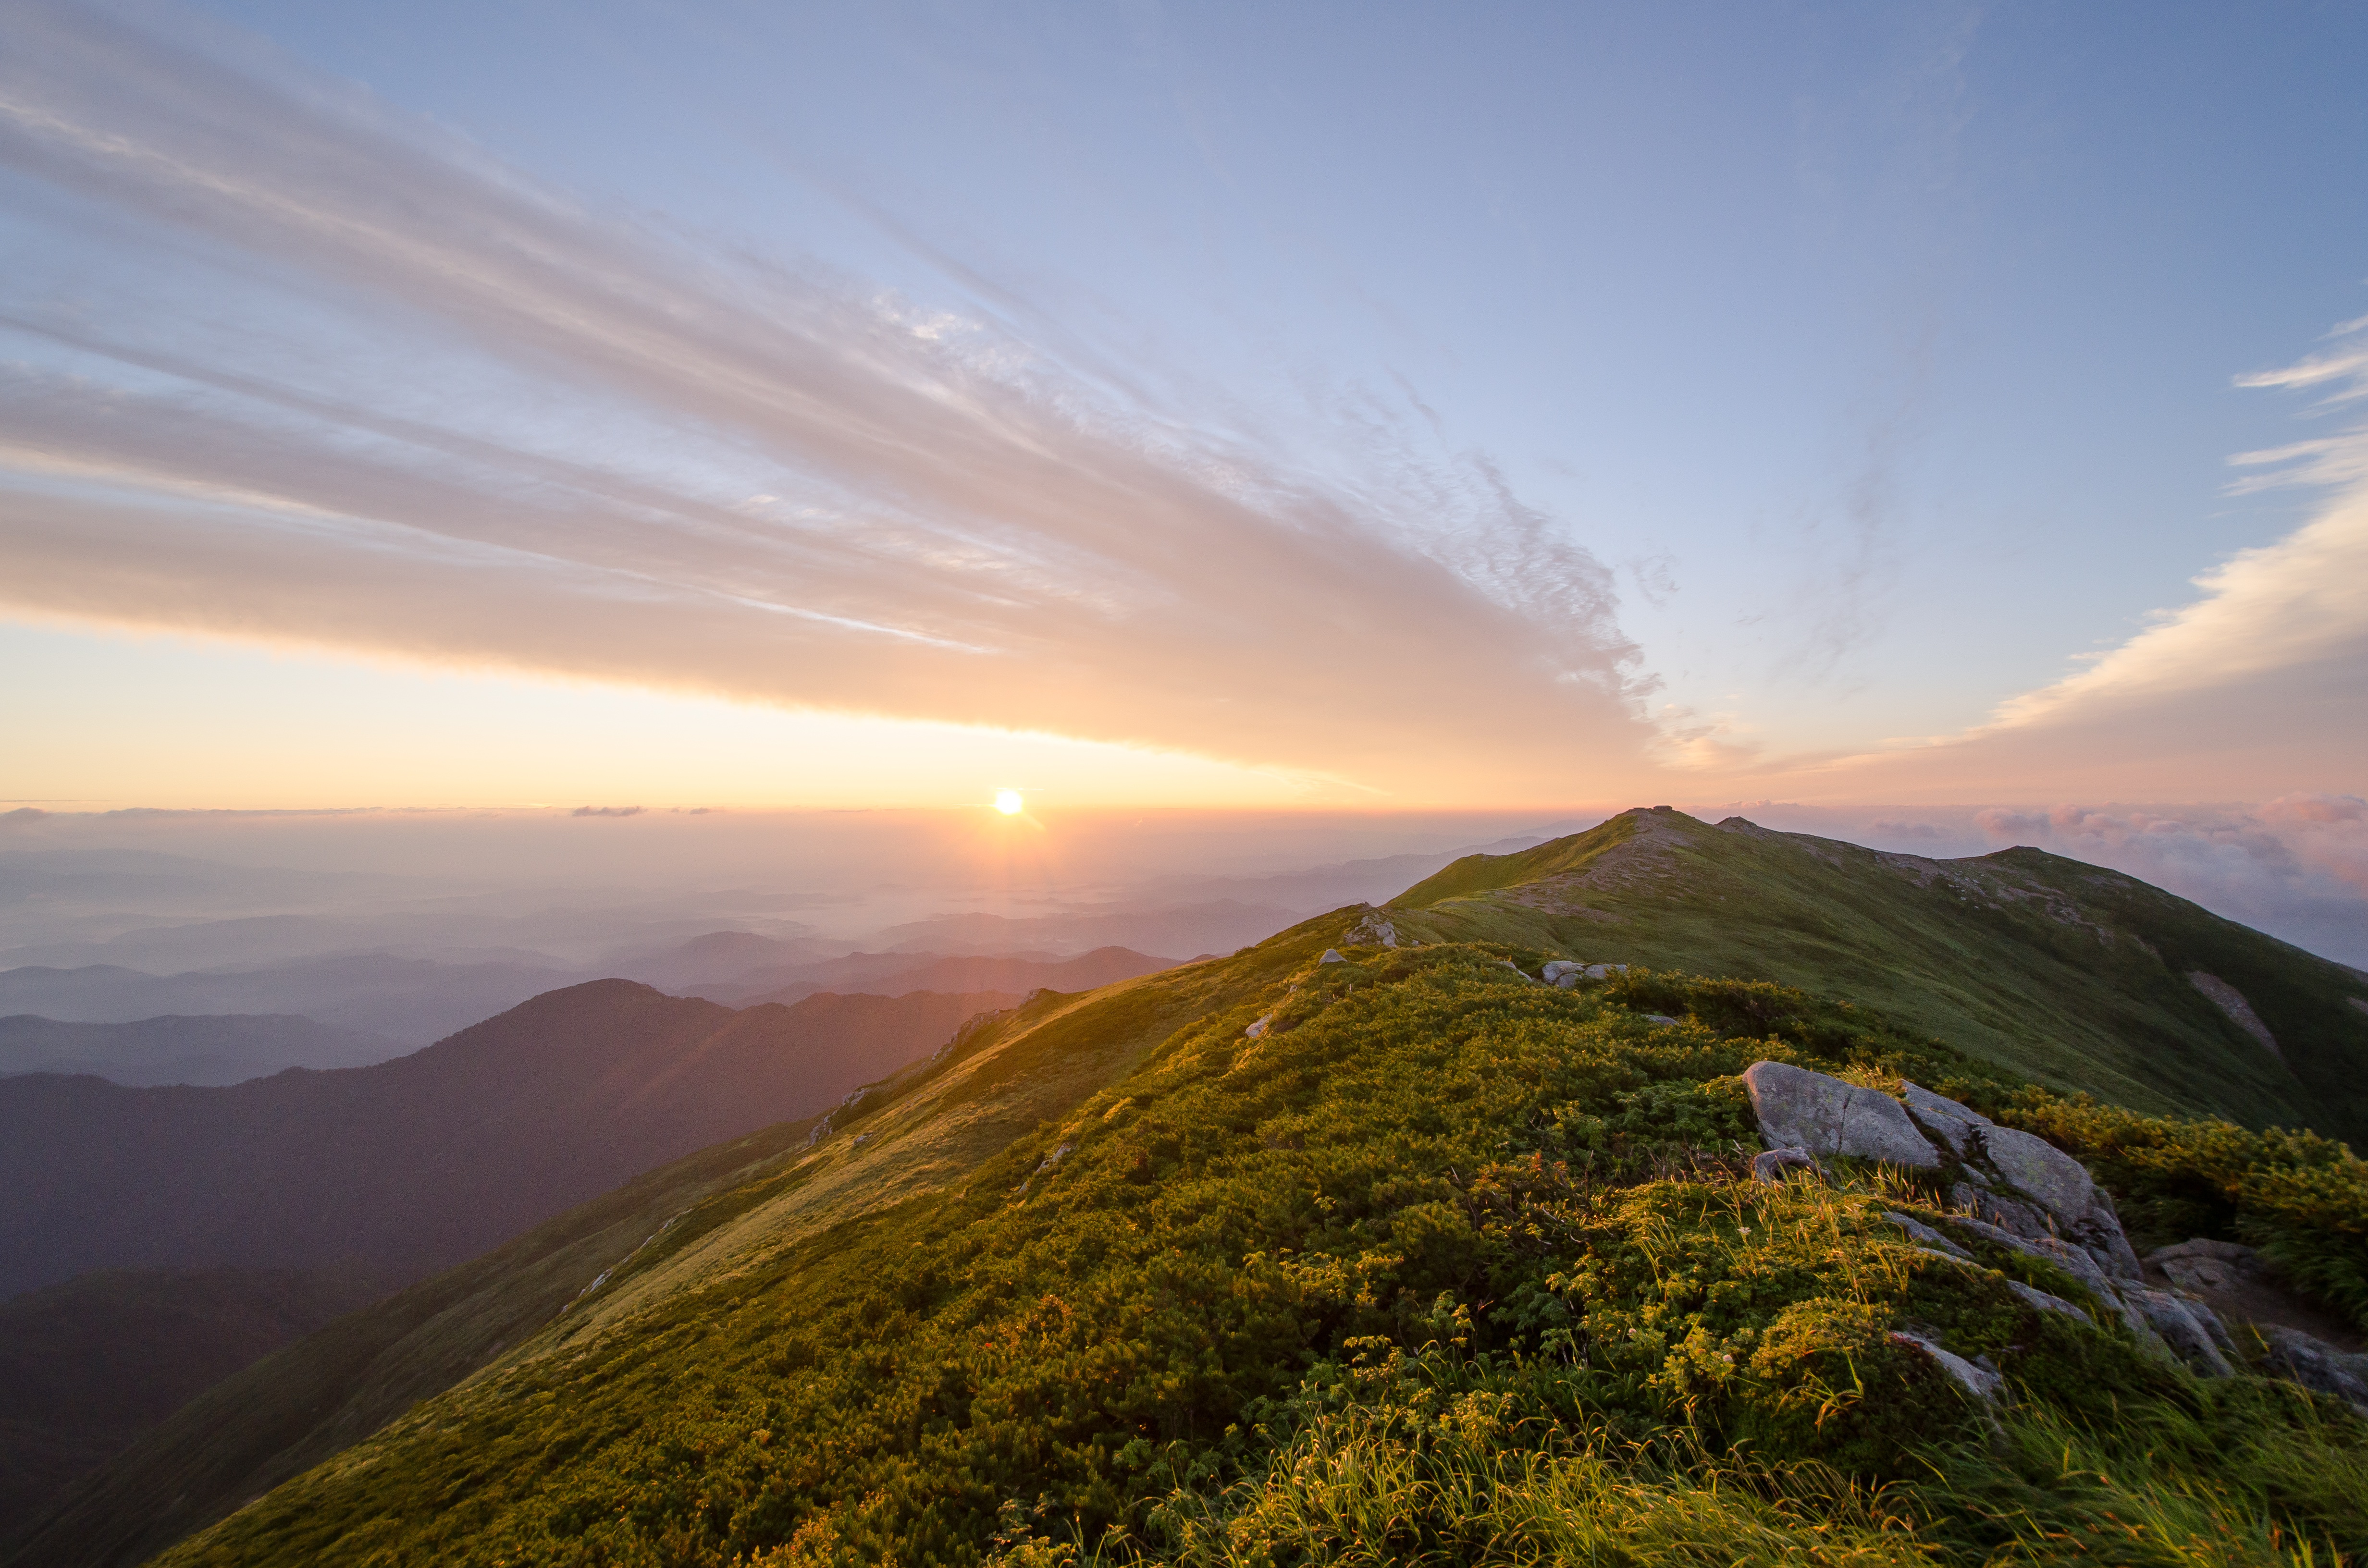
landscape, horizon, mountain, cloud, sun, sunrise, sunset, hiking, sunlight, morning, hill, dawn, mountain range, dusk, mountain climbing, japan, ridge, plain, summit, plateau, fell, landform, morning glow, atmospheric phenomenon, mountainous landforms, iide mountain